Mill (currency)

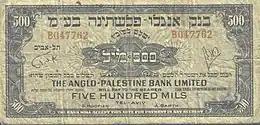
500 mil (£P½) note issued by the Anglo-Palestine Bank in Tel Aviv in 1948

The Palestine pound, used as the currency of the British Mandate for Palestine from 1927 to 1948, was divided into 1,000 mils. Its successor currencies, the Israeli lira and the Jordanian dinar retained the division, respectively named the "pruta" and "fils". The Israeli pruta lasted until 1960, and the Jordanian fils until 1992, and in Supermarket prices and taxi meters well into the 21st century.